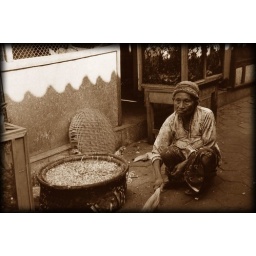
at the bird market in yogyakarta sepia